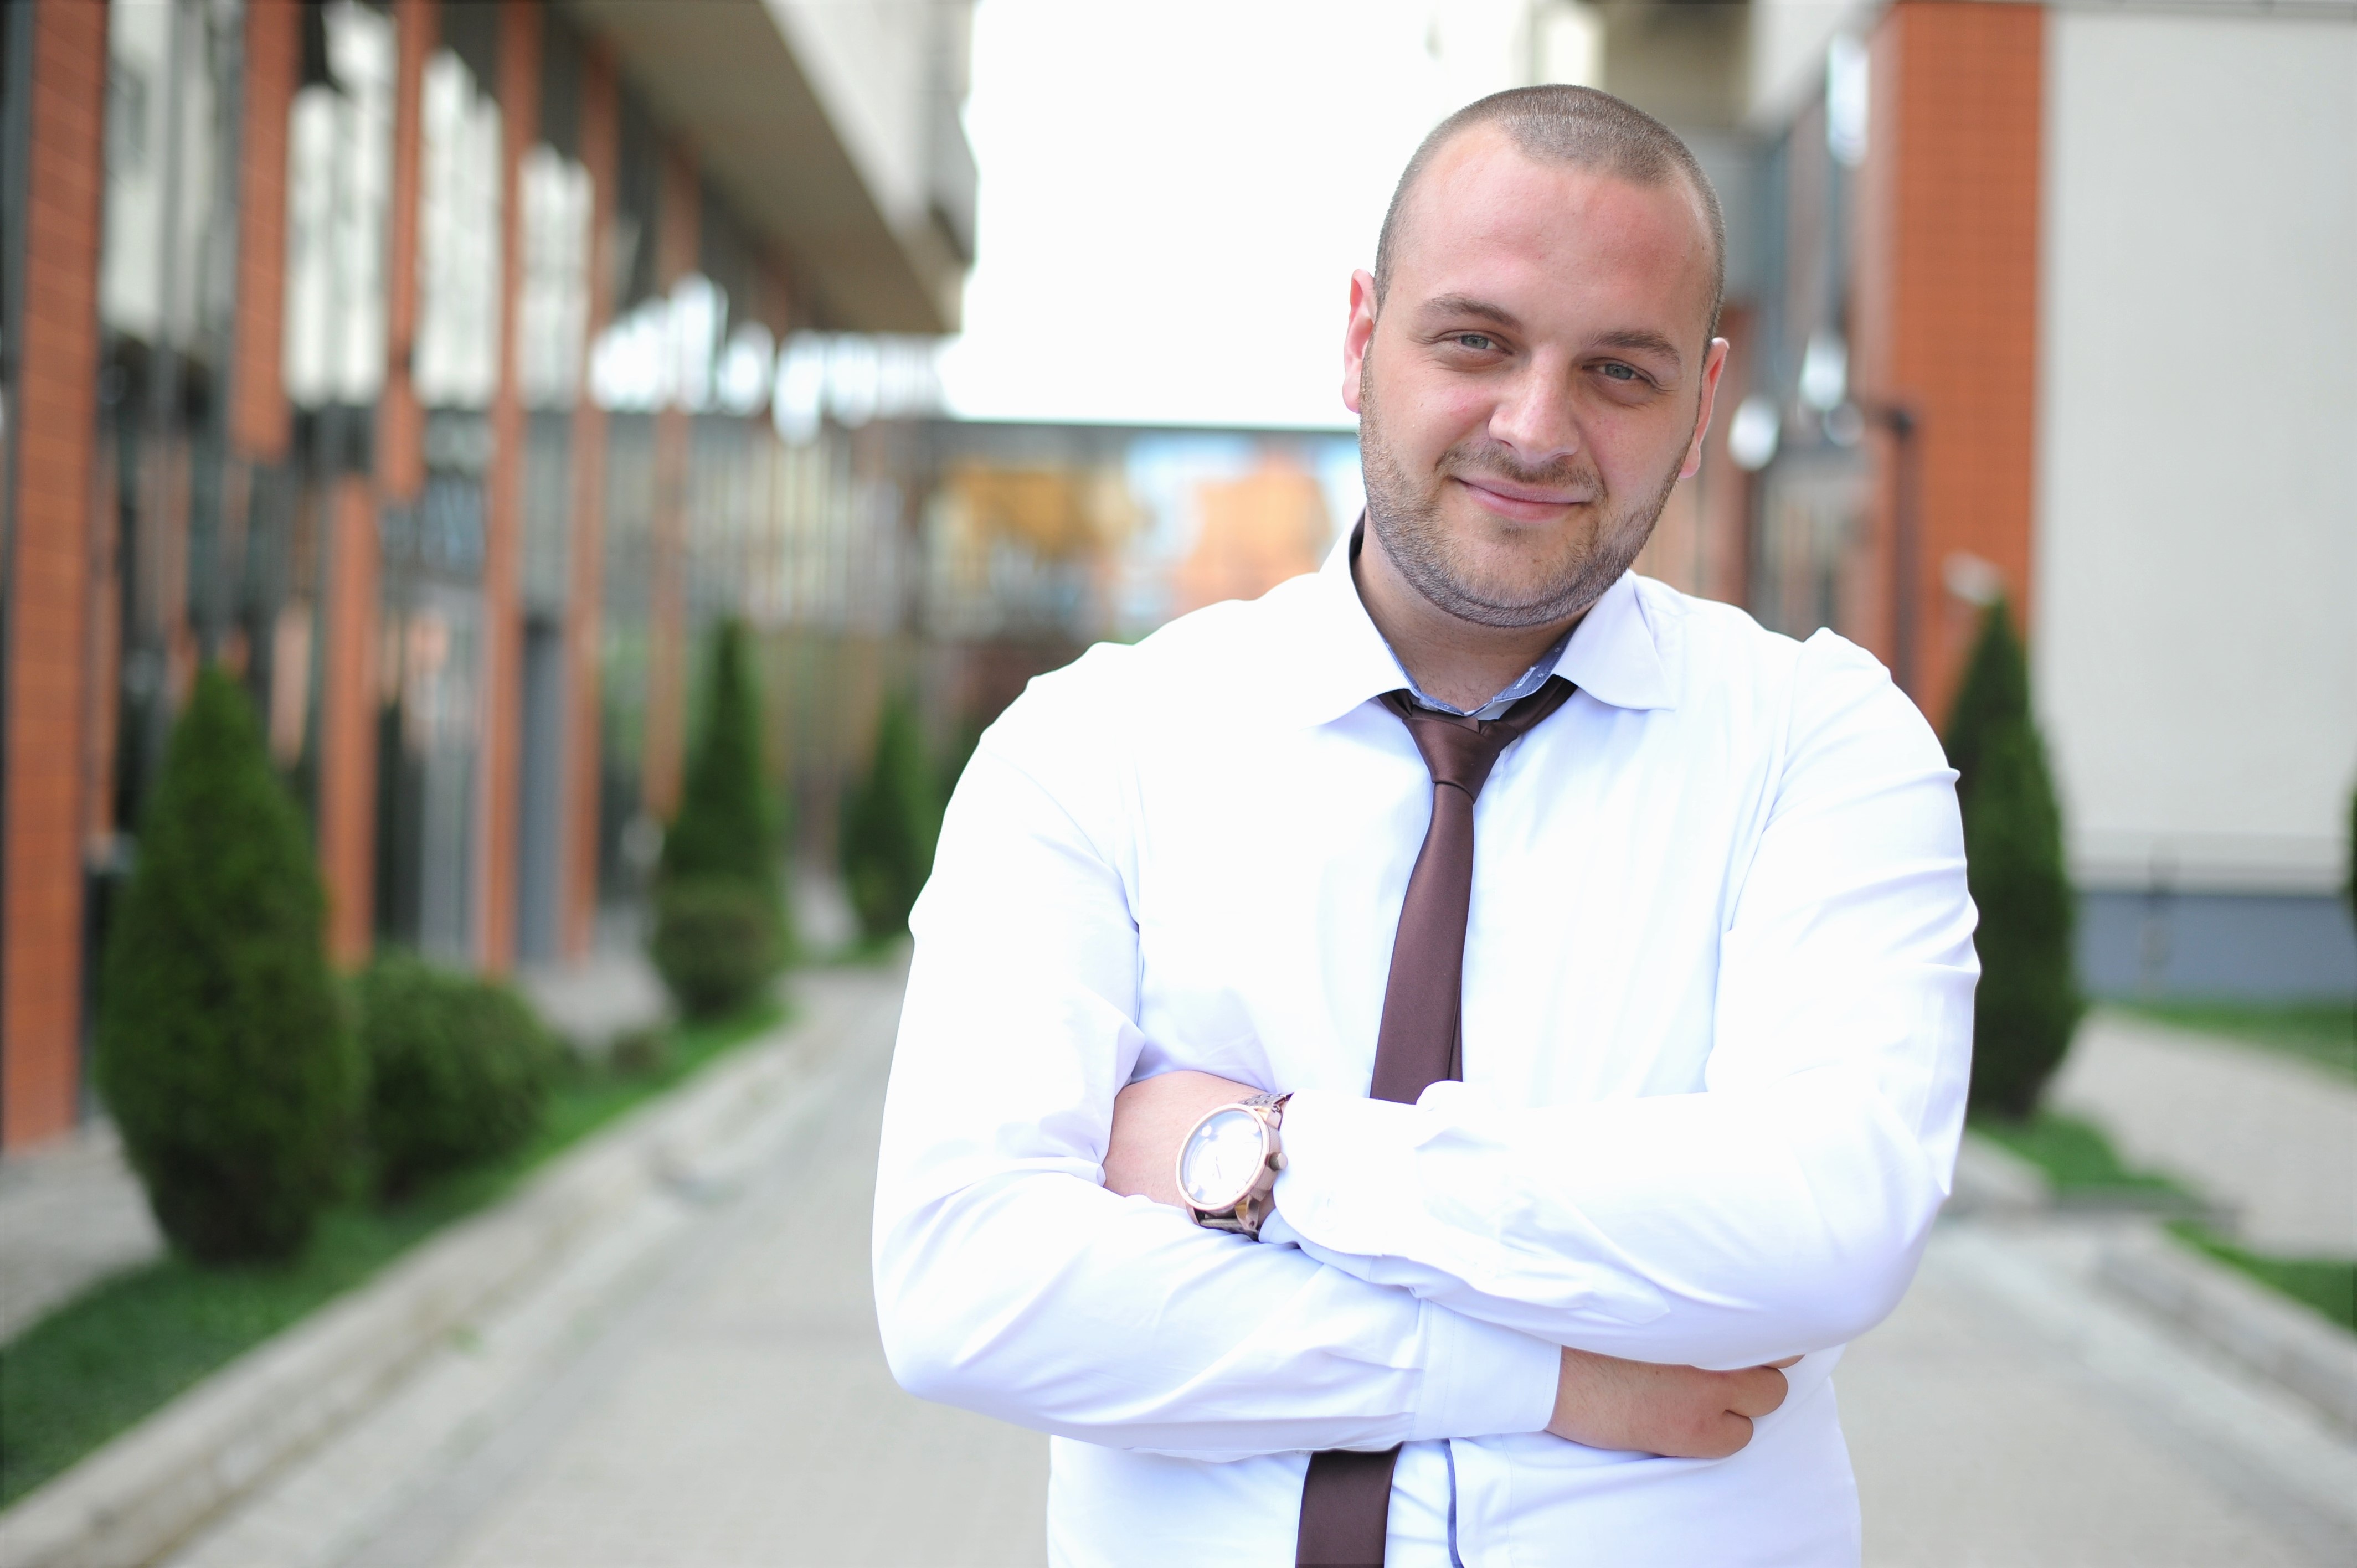
computer, work, hand, man, person, people, girl, woman, hair, white, boy, kid, cute, male, guy, meeting, female, architect, brunette, portrait, model, young, corporate, office, studio, artist, child, fashion, two, professional, business, profession, black, together, blonde, childhood, hairstyle, smiling, smile, makeup, senior citizen, scissor, barbershop, haircut, caucasian, posing, face, worker, men, dress, luxury, happy, women, head, skin, salon, sexy, style, elegant, handsome, job, trim, attractive, elegance, barber, hairdresser, adult, businessman, glamour, executive, success, stylish, vogue, sensual, confident, styling, successful, business man, business woman, stylist, hairstylist, beautiful man, business men, general practitioner